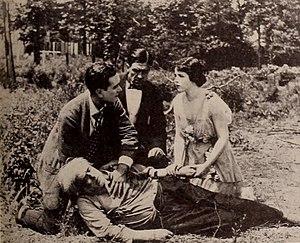
Edna Goodrich est une actrice de théâtre et de cinéma, et auteur américaine.
Daughter of Maryland est un film américain réalisé par John B. O'Brien et sorti en 1917.